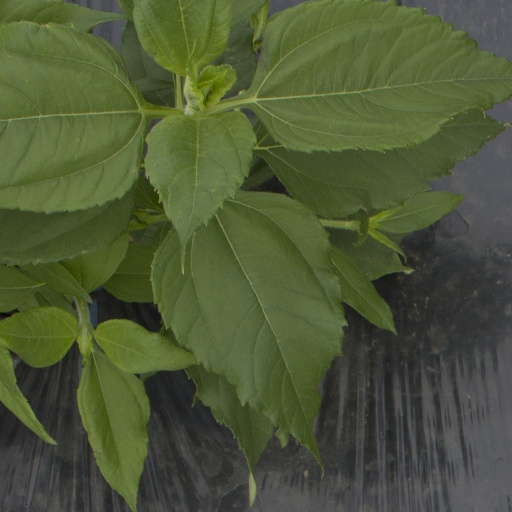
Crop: Jerusalem artichoke